National Liberation Front (Greece)

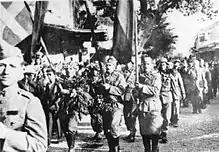
Guerillas of EAM/ELAS

On 10 October, ΕΑΜ published its manifesto and announced itself and its aims to the Greek people. During the autumn of 1941, its influence expanded throughout Greece, either through pre-existing Communist cells or through the spontaneous actions of local "people's committees". The Great Famine had radicalized Greek opinion. One woman from Athens who joined EAM later recalled in an interview::"The first goal EAM had set was the fight for life. Against hunger. The first song that was heard was (starts to sing) 'For life and for freedom, bread for our people! The old, women, men and children, for our beloved country.' That was the first hymn of EAM that was heard around the city. It was sung to an old island tune and it went, 'Brothers and sisters, we who are faced with starvation and slavery; we will fight with all our hearts and our strength; for life and for freedom, so that our people might have bread.' That was our first song." About 300,000 Greeks starved to death during the Great Famine, and as the best organized resistance group, EAM attracted much support. Additionally, the experience of being occupied by Fascist Italy, a nation that Greece had defeated in 1940-41 caused many to join EAM. Another EAM veteran recalled in interview:"The Greek Resistance was one of the most spontaneous, that is, it wasn't necessary for someone to tell us, "come join this organization to fight the Germans" but, by ourselves, as soon as we saw the Germans were coming down, we experienced a "shock" because, "we" were the winners, and that played a large role; that is, if the Greeks in Albania hadn't won against the Italians, we might have been otherwise. But, since we felt so proud of winning, so...the feeling in the souls of the young people in Greece and of others, of everyone, was so enormous because of the victory of the Greeks up in the mountains of Epirus and in Albania, where they pushed the Italians out, abruptly, and without any declaration of war, that came later when they had crossed our border; the enthusiasm of the Greeks at that time was such that, and so great the heroism of the boys that were constantly leaving for the Albanian mountains to confront the enemy that had so underhandedly tried to cross the border. And in Athens, every Greek victory was something...very triumphant. And suddenly, we the victors, had become slaves to a much greater power, the Germans...Suddenly, we found ourselves faced with a conqueror that we had already won against, because the Germans had brought in the Italians...that is, Italian orders on the walls, kommandatoura, blockades...for instance, to go from Filothei where we lived by bus (with the very rare buses then) the Italians would make checks. At a stop, they would board the bus, searching around, yelling "Madonna"...and we "despised" them. The Germans we hated, but we just couldn't "believe" that now we were faced with the Italians in this way". Another reason for EAM's appeal was a desire for a better future after all the wartime sufferings and humiliations, and the feeling that the Greece of the 4th of August Regime was not that future. The 1930s were remembered as the time of the Great Depression and the oppressive 4 August Regime, and many Greeks, especially younger Greeks, did not have fond memories of that decade.